William Goadby Loew

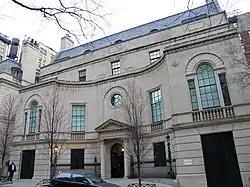
The William Goadby Loew House, New York City

In addition to their New York City townhouse at 56 East 93rd Street, they owned Stoneacre, a large villa along Bellevue Avenue in Newport, Rhode Island (the grounds were designed by Frederick Law Olmsted), and Loewmoor in Old Westbury, New York (originally the Charles Albert Stevens estate named Annondale, and subsequently owned by Charles T. Barney before Loew).